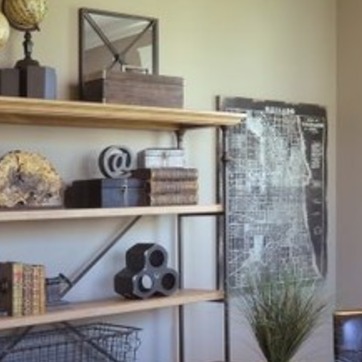
Material: paper